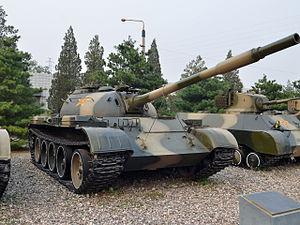
Les Type 69 et Type 79 sont des chars de combat chinois de première génération créés à partir du Type 59 : comme leurs prédécesseurs, ils possèdent un espace entre les deux premières roues. Ils ont été les premiers chars construits par la Chine sans expertise extérieure.